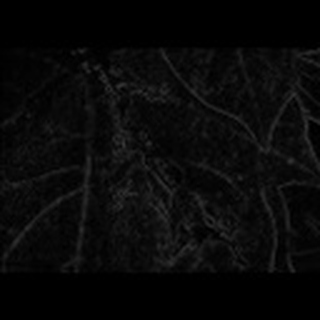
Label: cotton_bacterial_blight